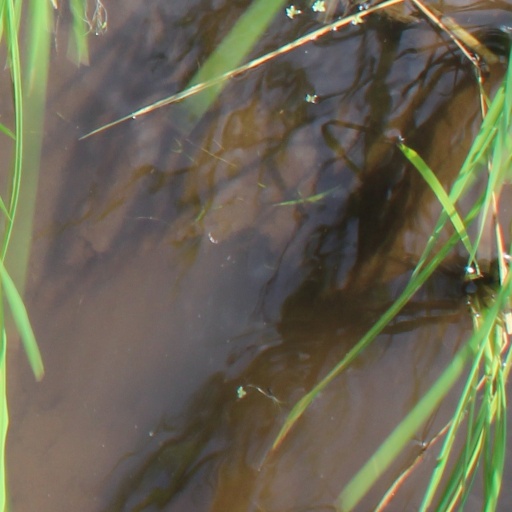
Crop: rice